KITE Kerala

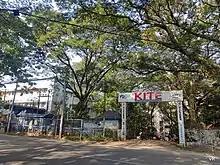
KITE Office Thiruvananthapuram

Kerala Infrastructure and Technology for Education (KITE) is a state owned special purpose company under Department of General Education of the Government of Kerala. It was developed to support ICT enabled education for schools in Kerala. The erstwhile IT@School Project was transformed into KITE for extending its scope of operations in August 2017. KITE was the first SPV (Special Purpose Vehicle) company to get funded by KIIFB (Kerala Infrastructure and Investment Fund Board).